Louise Lorraine

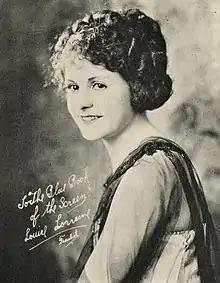
Lorraine in 1923

Louise Lorraine was born Louise Escovar in San Francisco, California.